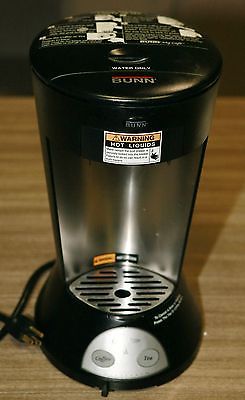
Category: coffee maker